Bompard, Marseille

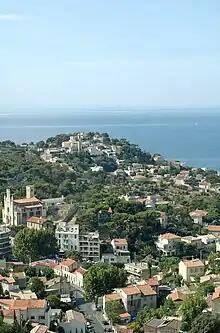
View of part of the 7th arrondissement (Bompard, Endoume, Roucas-Blanc) of Marseille, with the Mediterranean Sea in the background.

Bompard is a quarter (French: "quartier") in the 7th arrondissement of Marseille, France. According to the 2012 INSEE census, it had a population of 4,220.